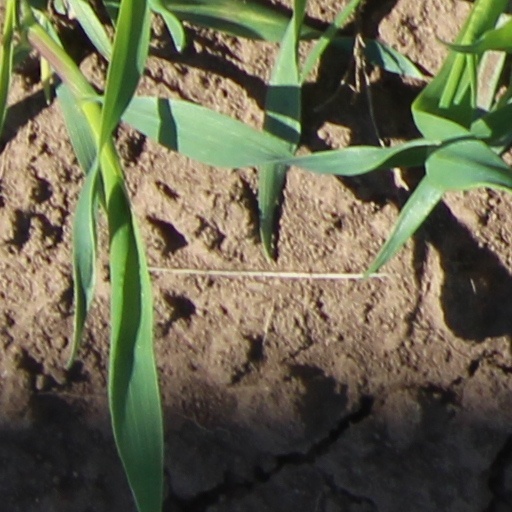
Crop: wheat